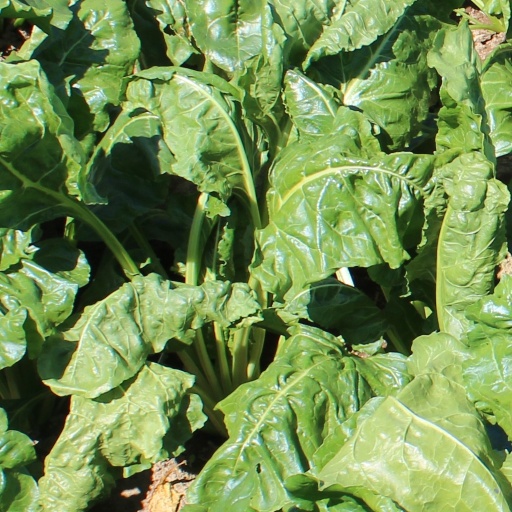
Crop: sugar beet